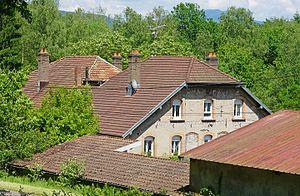
Puits du Magny, bâtiment administratif.
Les puits des houillères de Ronchamp sont une série de charbonnages entrepris par les différentes compagnies minières du bassin minier de Ronchamp entre le début du XIXᵉ siècle et le milieu du XXᵉ siècle à Ronchamp, Champagney et Magny-Danigon, dans le département de la Haute-Saône en France.
Le puits du Magny est l'un des principaux puits des houillères de Ronchamp, situé sur le territoire de la commune de Magny-Danigon, dans le département français de la Haute-Saône et la région Bourgogne-Franche-Comté. Sa profondeur est de 694 mètres, ce qui en fait à sa mise en service en 1878 le puits de mine le plus profond de France. C'est également le puits de Ronchamp ayant eu la plus longue période d'activité, soit 80 ans. Cette longue période d'extraction a été entrecoupée à plusieurs reprises de périodes de service, la plus longue ayant duré plus d'une décennie dans l'entre-deux-guerres. Le 1ᵉʳ septembre 1879, le charbonnage subit un coup de grisou qui fait seize morts. C'est de ce puits qu'est remontée la dernière berline de charbon du bassin minier, le samedi 3 mai 1958.